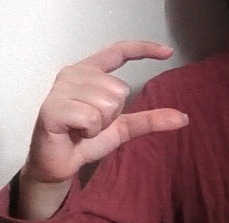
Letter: dal